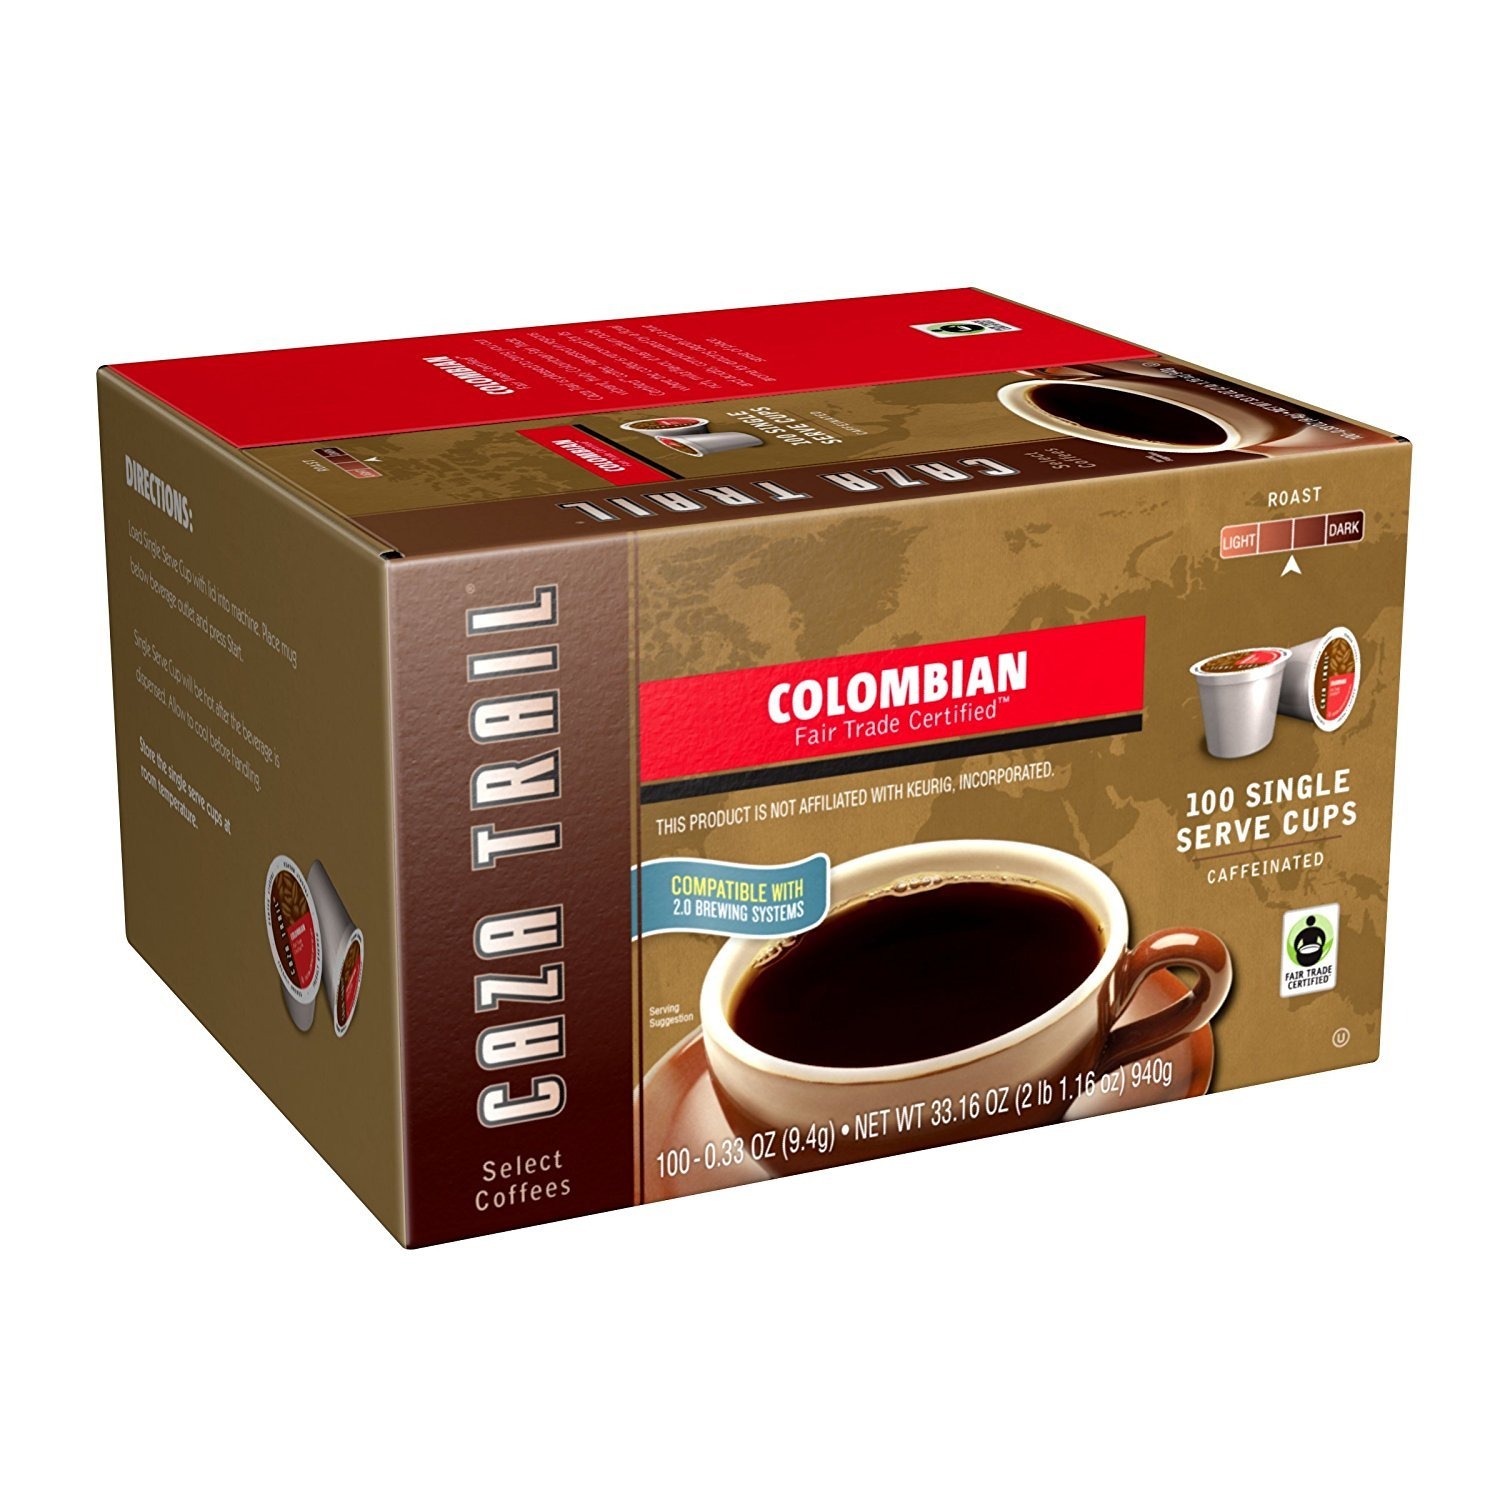
Item Name: Caza Trail Coffee Pods, Colombian, Single Serve (Pack of 100) (Packaging May Vary)
Bullet Point 1: Caza Trail Coffee: Step into a sensory adventure and discover a fantastic flavor with a medium body and acidity complemented by a floral aroma for enticing depth
Bullet Point 2: Perfect Blend: Start your Caza Trail hunt with carefully picked coffee beans from the regions of Colombia; these Caza coffee pods are made with 100% arabica coffee blend for the perfect balance of aroma, body, and flavor
Bullet Point 3: On-the-Go Treat: Enjoy a cup of sunshine with our Caza Colombian coffee that pairs well with just about everything; convenient for busy mornings or whenever you need
Bullet Point 4: Single Serve Cups: Have your senses come alive as you hunt down your favorite flavor with our caza trail single-serve coffee cups; compatible with all 1.0 and 2.0 coffee brewers
Bullet Point 5: Kosher Certified: Uncover a treasure trove of the finest varieties and aromas from around the world with our Kosher Certified Colombian coffee; it offers a variety of flavors like light, medium, and dark roast
Value: 100.0
Unit: count

Price: 68.58